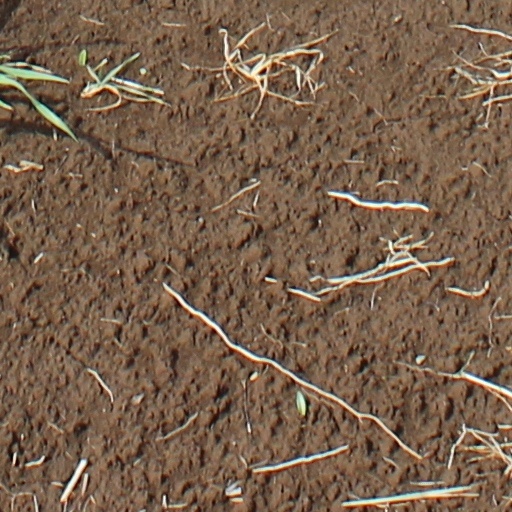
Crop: wheat